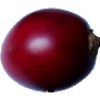
Label: Tamarillo 1